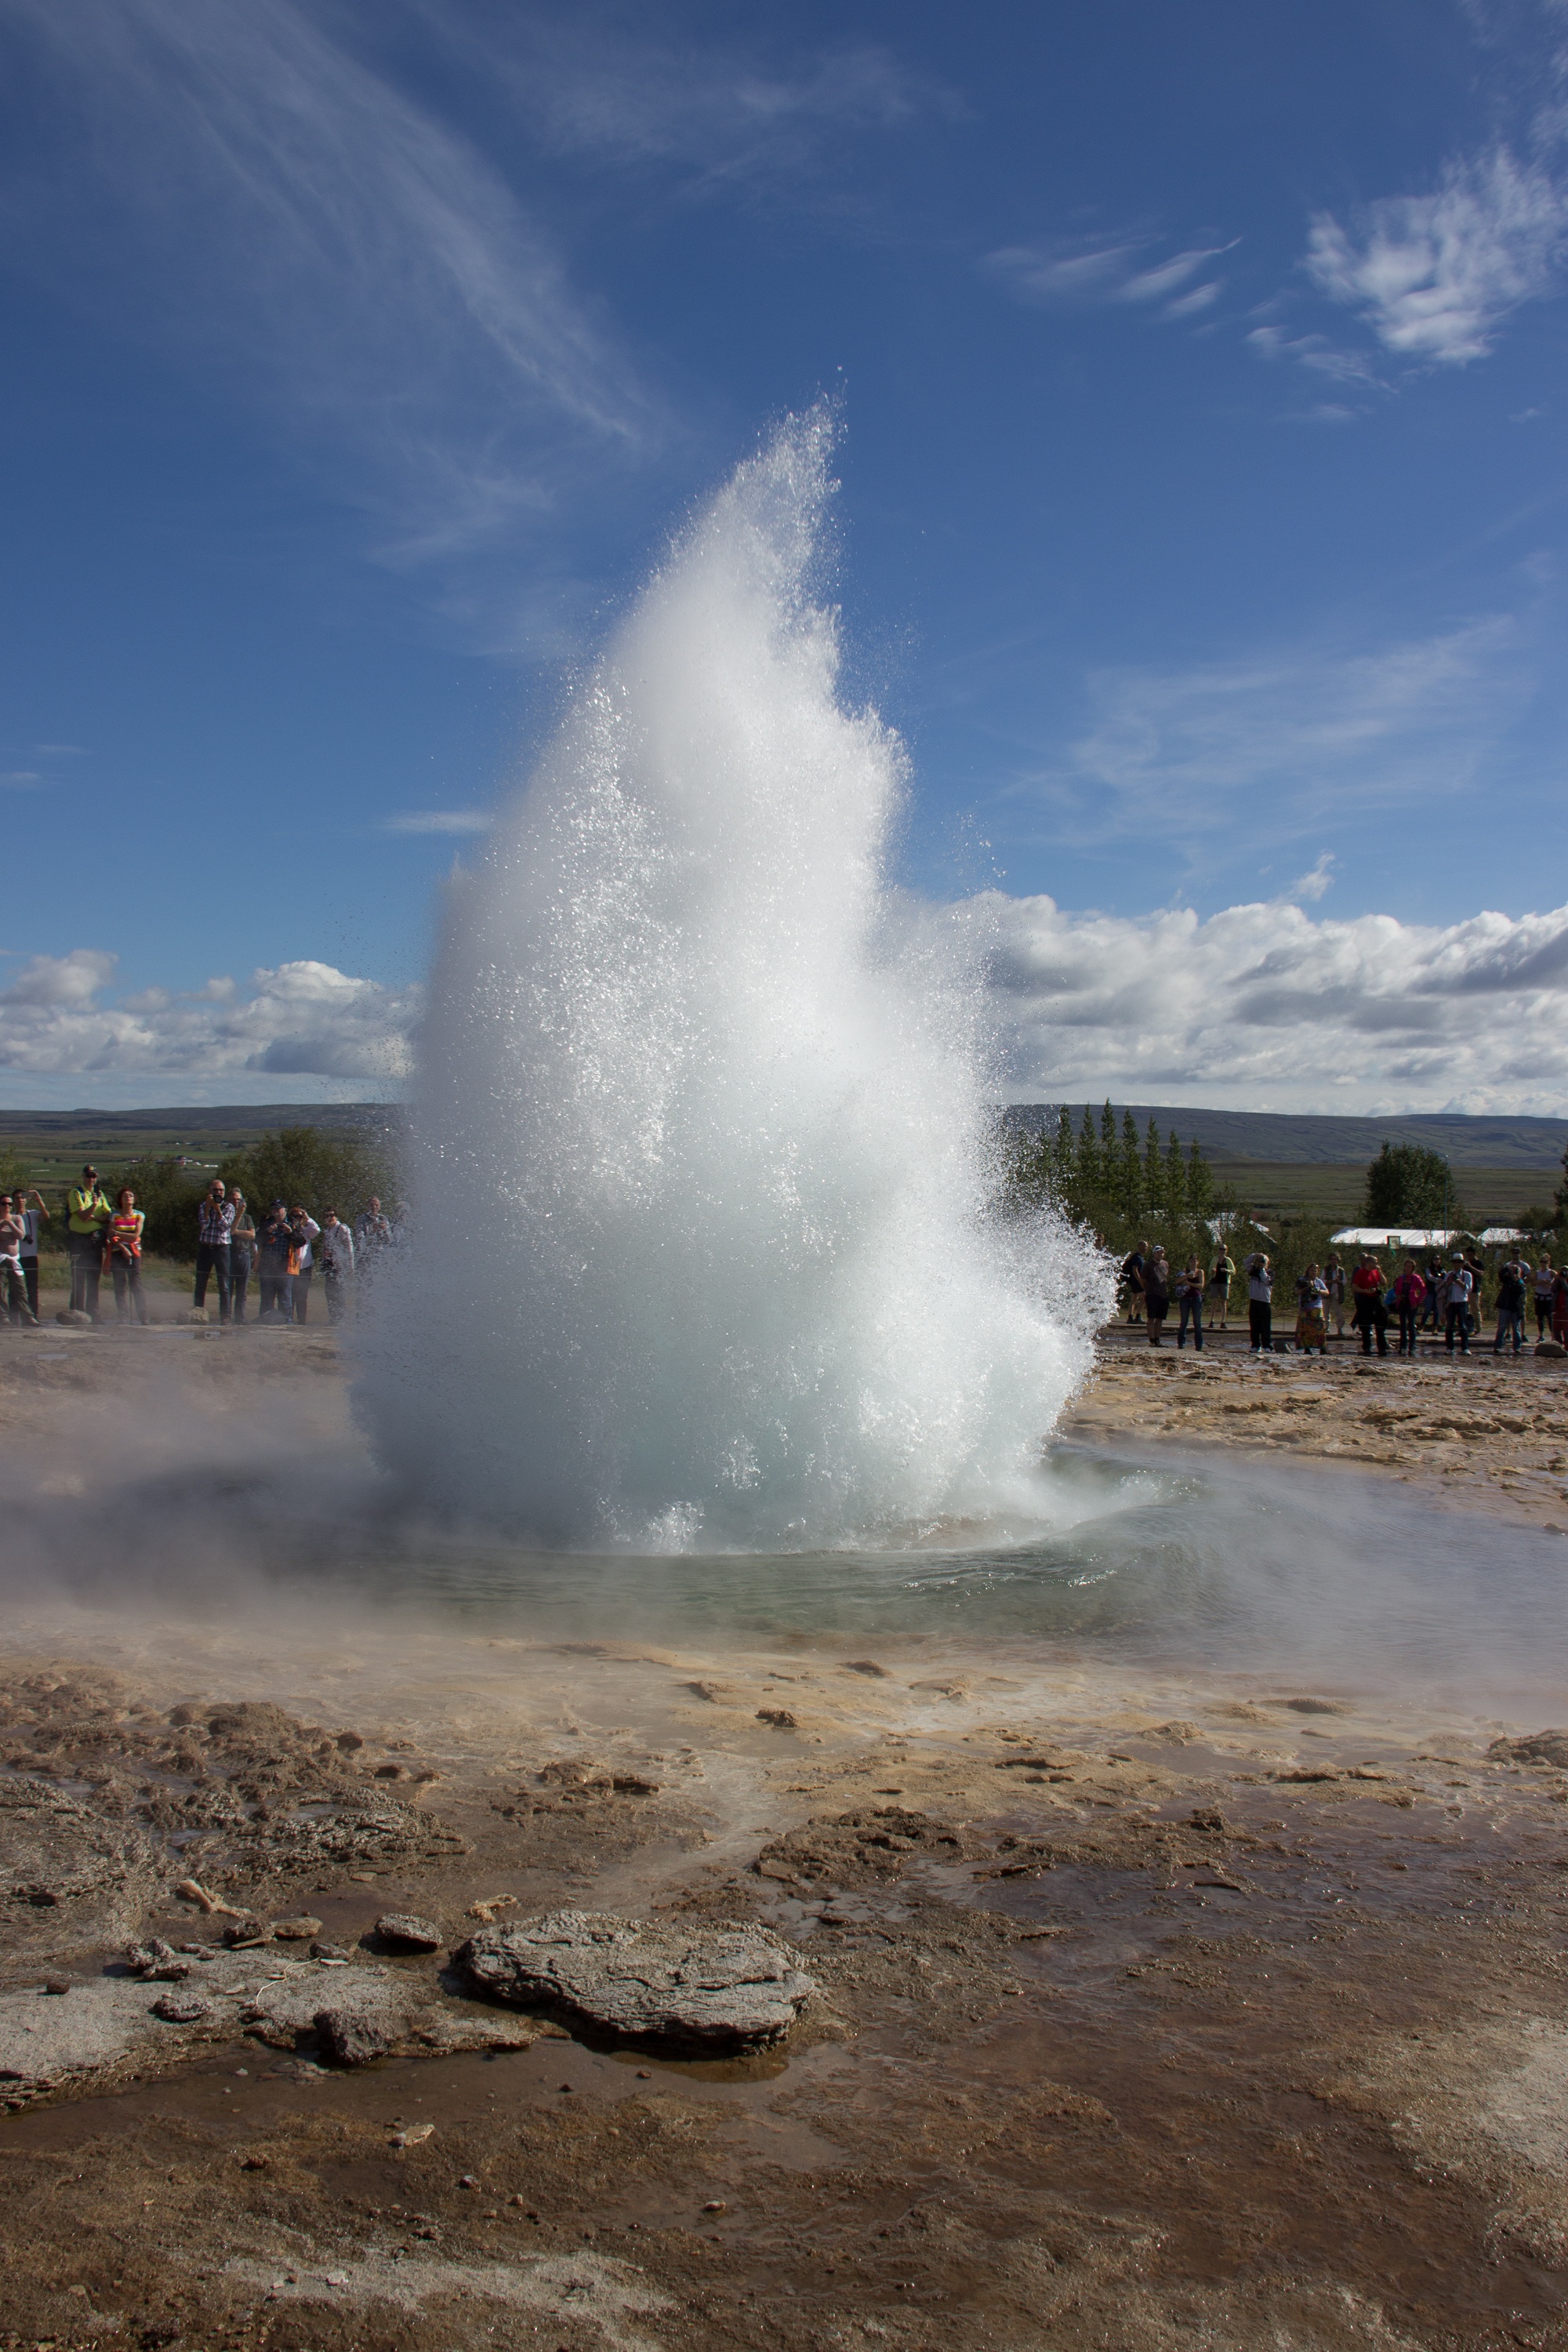
sea, water, wave, spring, blue, iceland, body of water, geyser, hot spring, water feature, landform, geographical feature